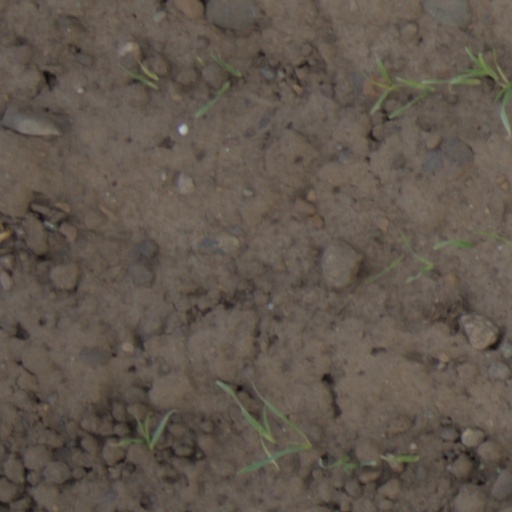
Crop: wheat